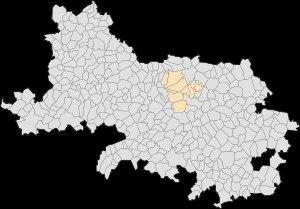
Le canton de Dainville est une ancienne division administrative française située dans le département du Pas-de-Calais et la région Nord-Pas-de-Calais.